New York State Route 32

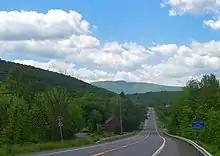
A two-lane highway descends into a valley containing a thick forest. Large ridges are visible to the near far left and in the background; in the distance is a peak rising above of the ridge.

From Rosendale, NY 32 climbs up out of the Rondout valley and veers east into the hamlet of Maple Hill, where it crosses over the Thruway once again. It resumes a northerly course through Bloomington, and several miles further on crosses the Kingston city line. This entire segment of NY 32 is also concurrent with New York State Bicycle Route 32.